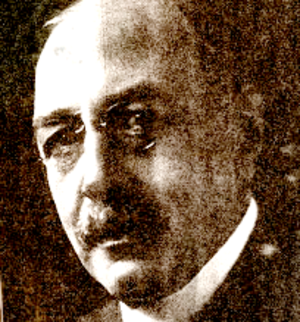
Photo de Ezra Fitch Italiano: Photo de Ezra Fitch